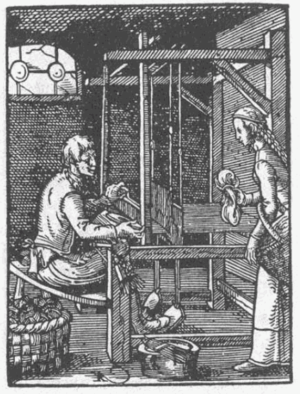
La laine est un matériau d'origine animale qui est constitué de fibres kératiniques, principalement d'ovins et utilisé dans la production textile, notamment pour ses capacités d'isolant thermique.
Un tisserand est un artisan qui tisse divers types de fils pour en faire des étoffes.